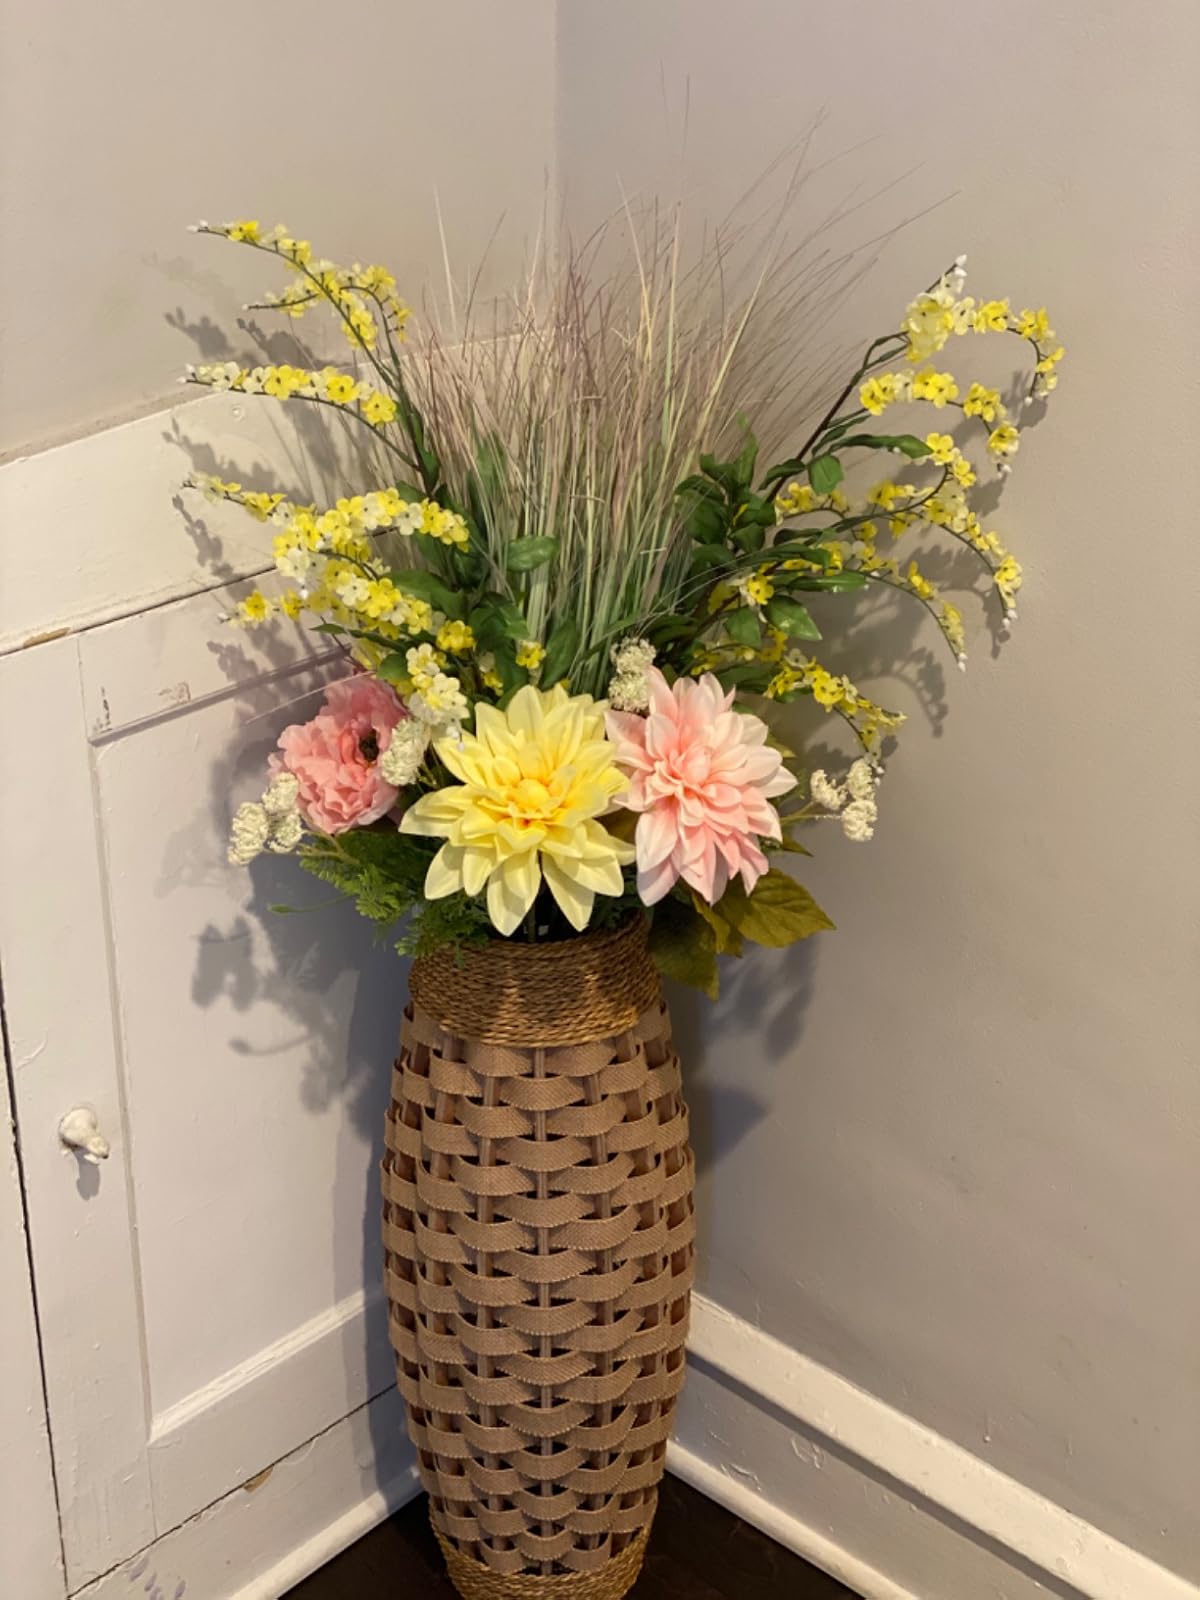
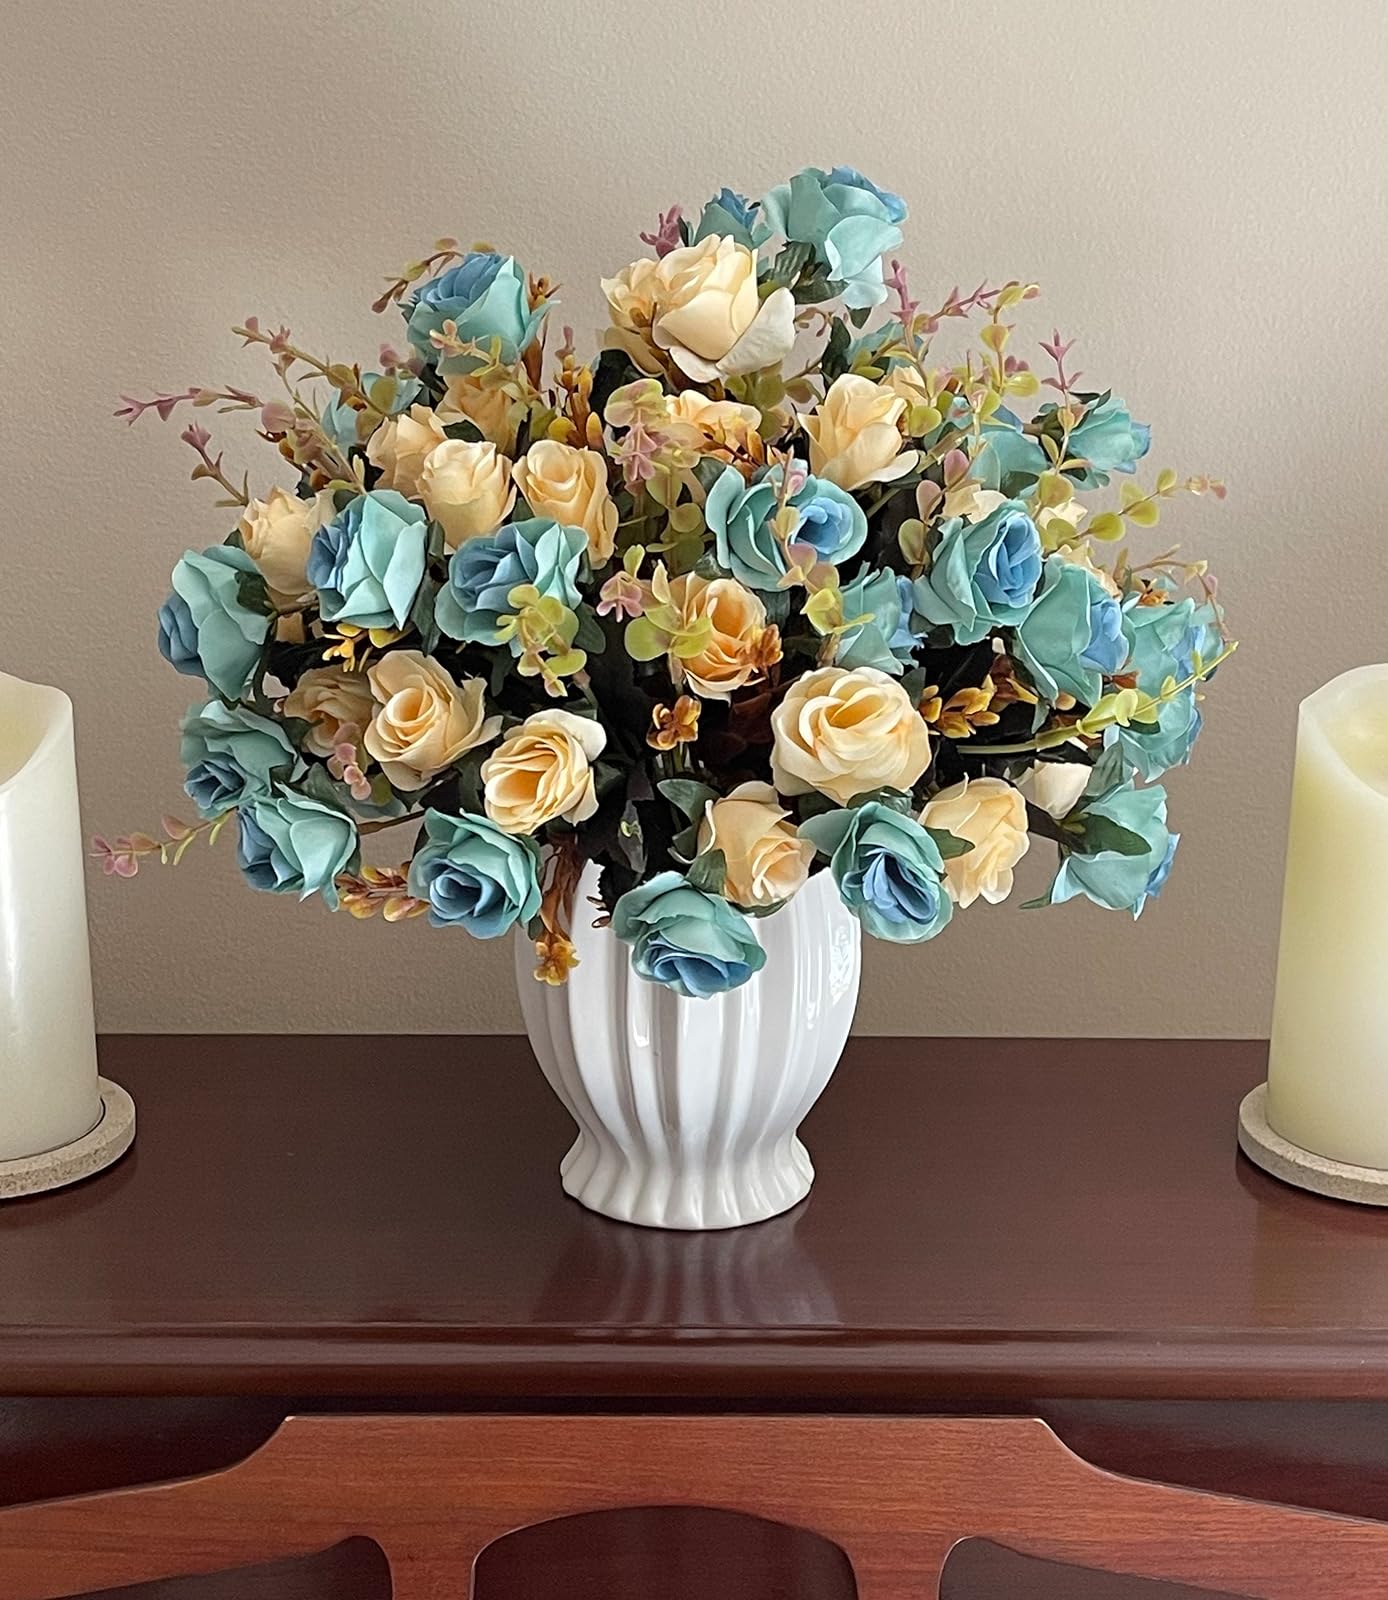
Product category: vase
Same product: no